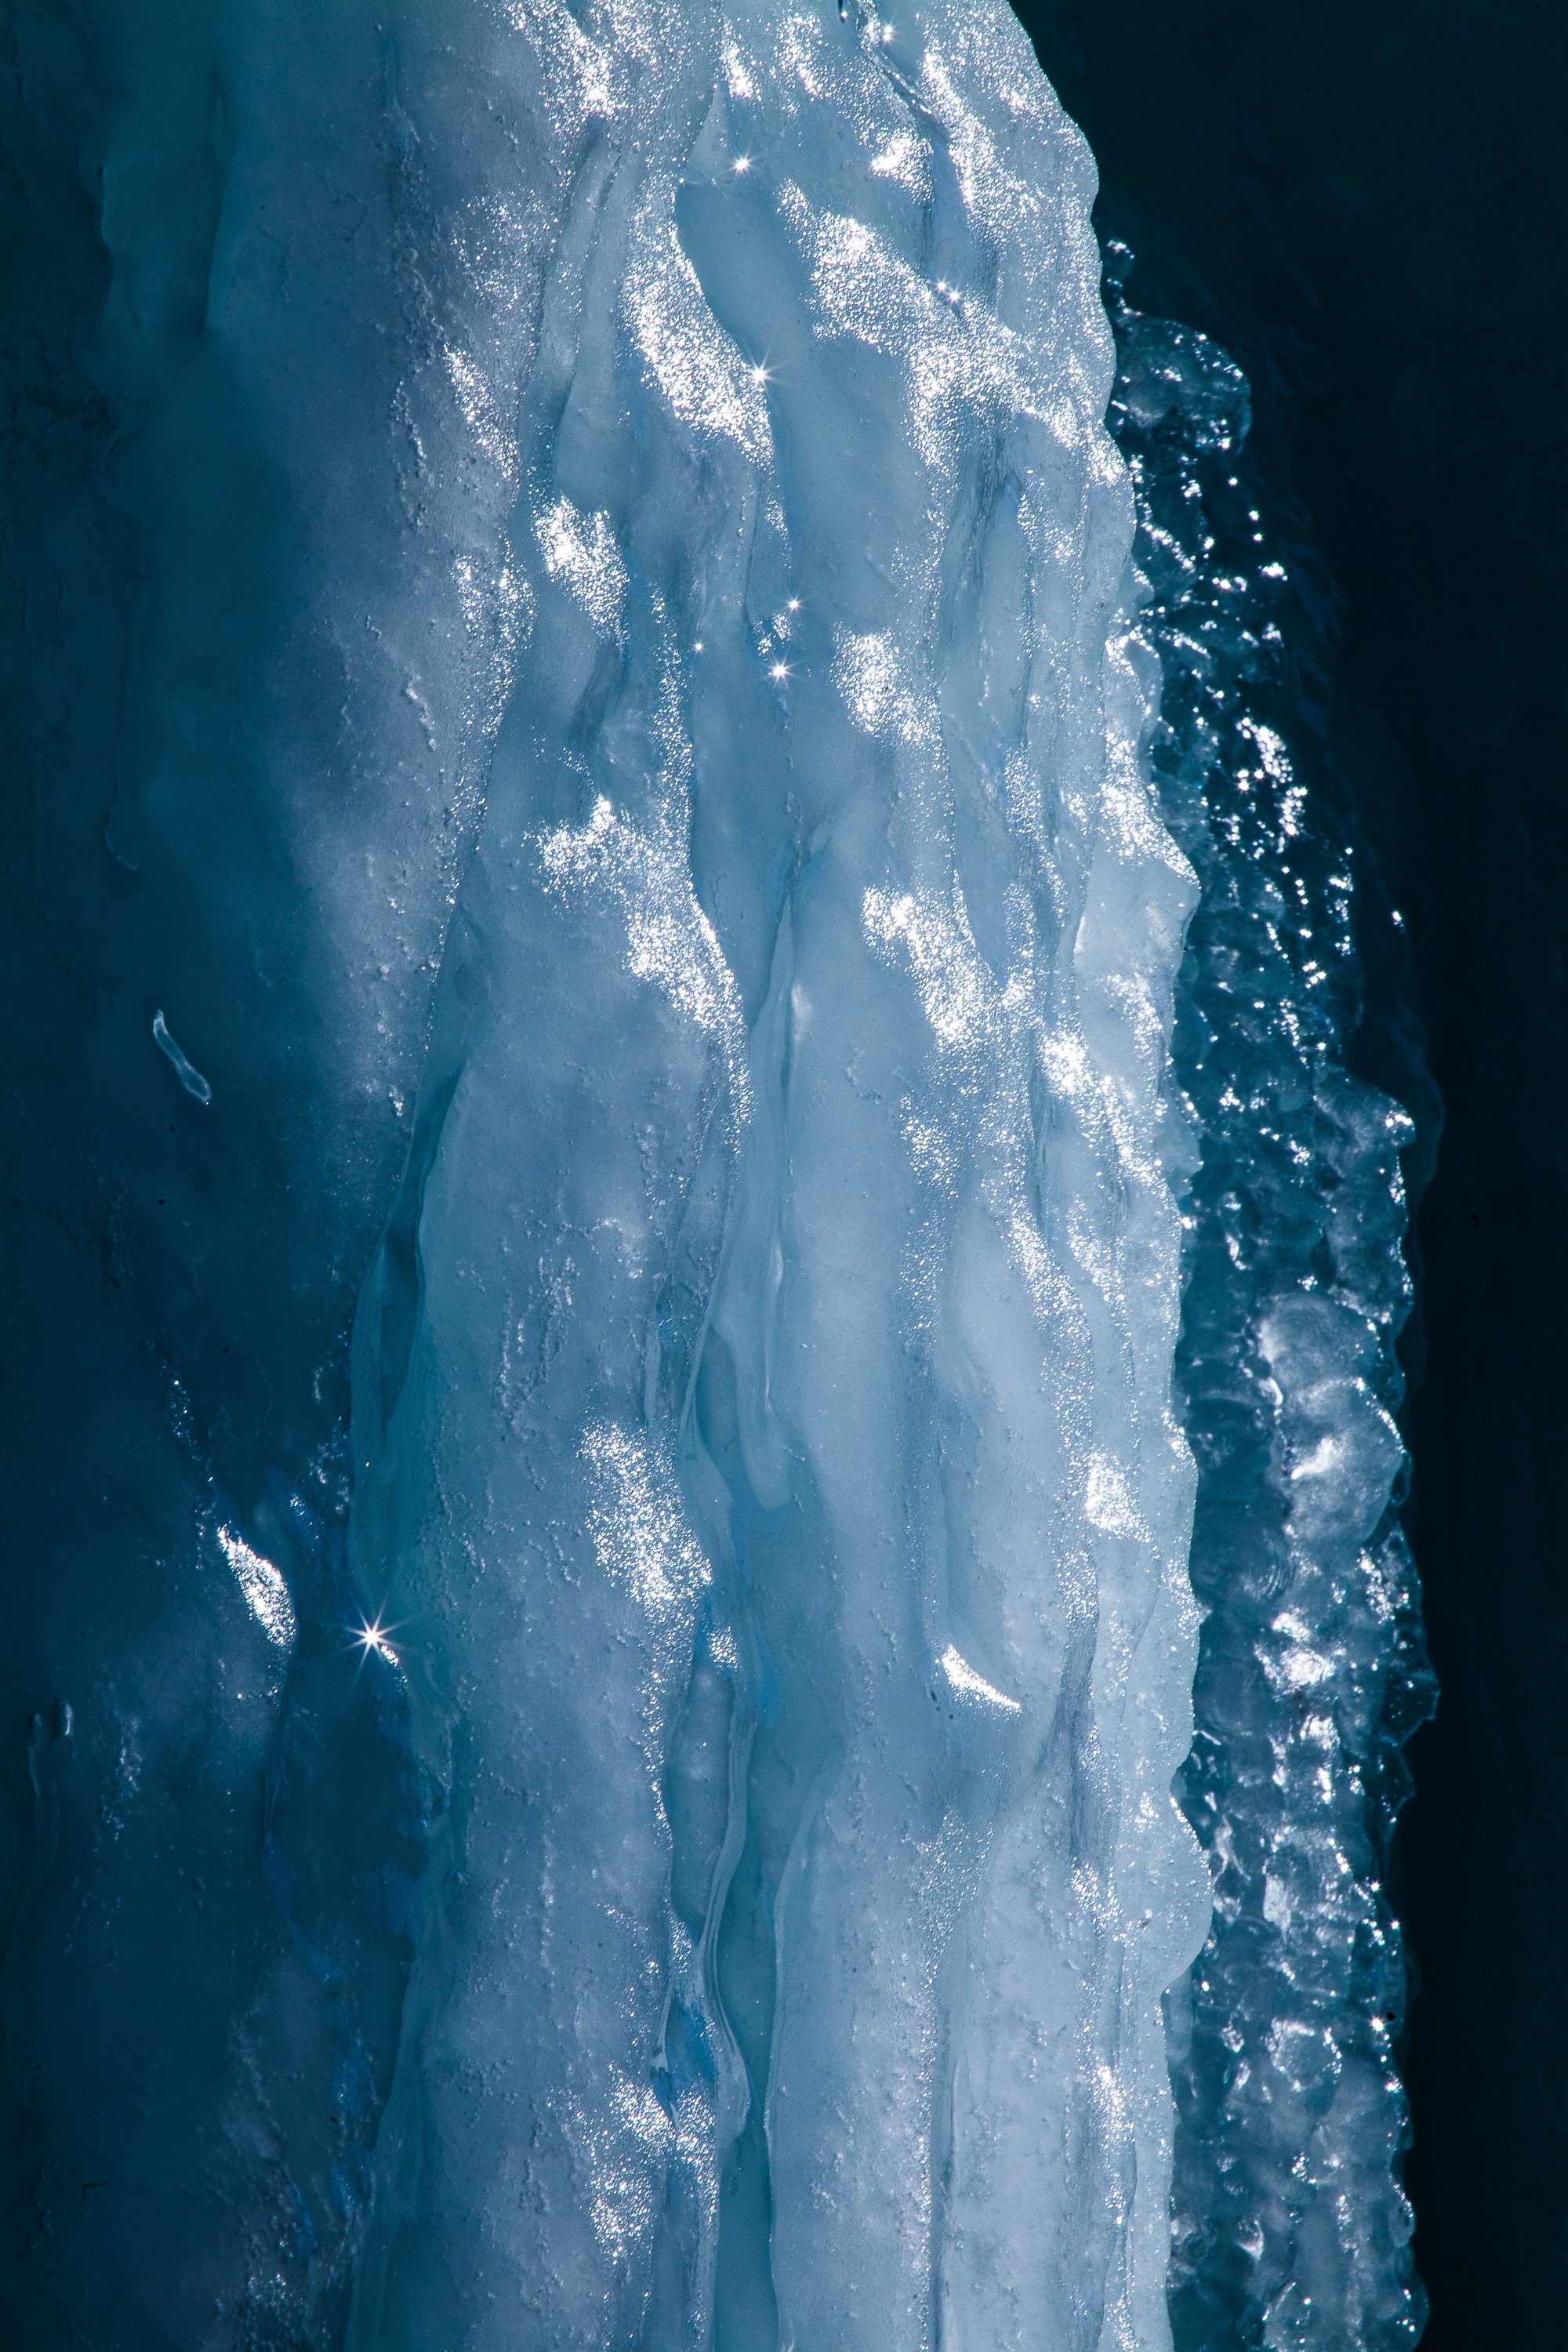
water, ocean, winter, wave, formation, ice, blue, icicle, freezing, icefall, ice cave